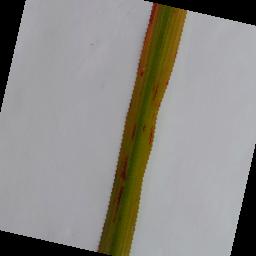
Label: Rice___Leaf_Blast